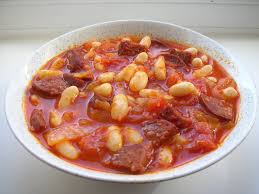
Yemek: kuru_fasulye